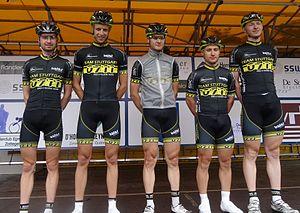
Reportage photographique réalisé le samedi 5 juillet à l'occasion du départ et de l'arrivée du Circuit Het Nieuwsblad espoirs 2014 à Grotenberge (Zottegem), Belgique.
La 49ᵉ édition du Circuit Het Nieuwsblad espoirs a eu lieu le 5 juillet 2014. La course fait partie du calendrier UCI Europe Tour 2014 en catégorie 1.2, et est la sixième manche de la Top Compétition. La course est remportée par Dimitri Claeys, déjà vainqueur l'année dernière, qui parcourt les 169 kilomètres en 4 h 8 min 33 s. Il est suivi deux secondes plus tard par Dylan Teuns et quatorze secondes plus tard par Jef Van Meirhaeghe. Kenneth Van Rooy est a pris la tête de la Topcompétition, à la place de Tim Vanspeybroeck. Sur les 190 coureurs qui ont pris le départ, seuls 69 ont franchi la ligne d'arrivée.
La saison 2014 de l'équipe cycliste Stuttgart est la deuxième de l'équipe mais la première en tant qu'équipe continentale.